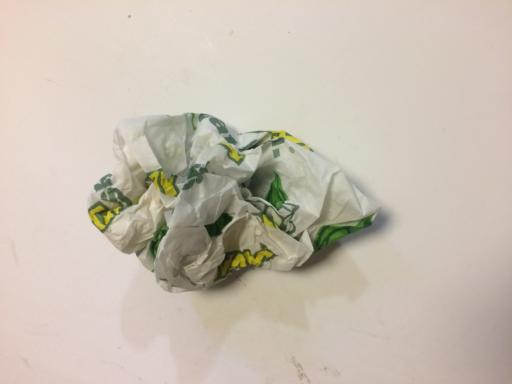
Waste category: trash